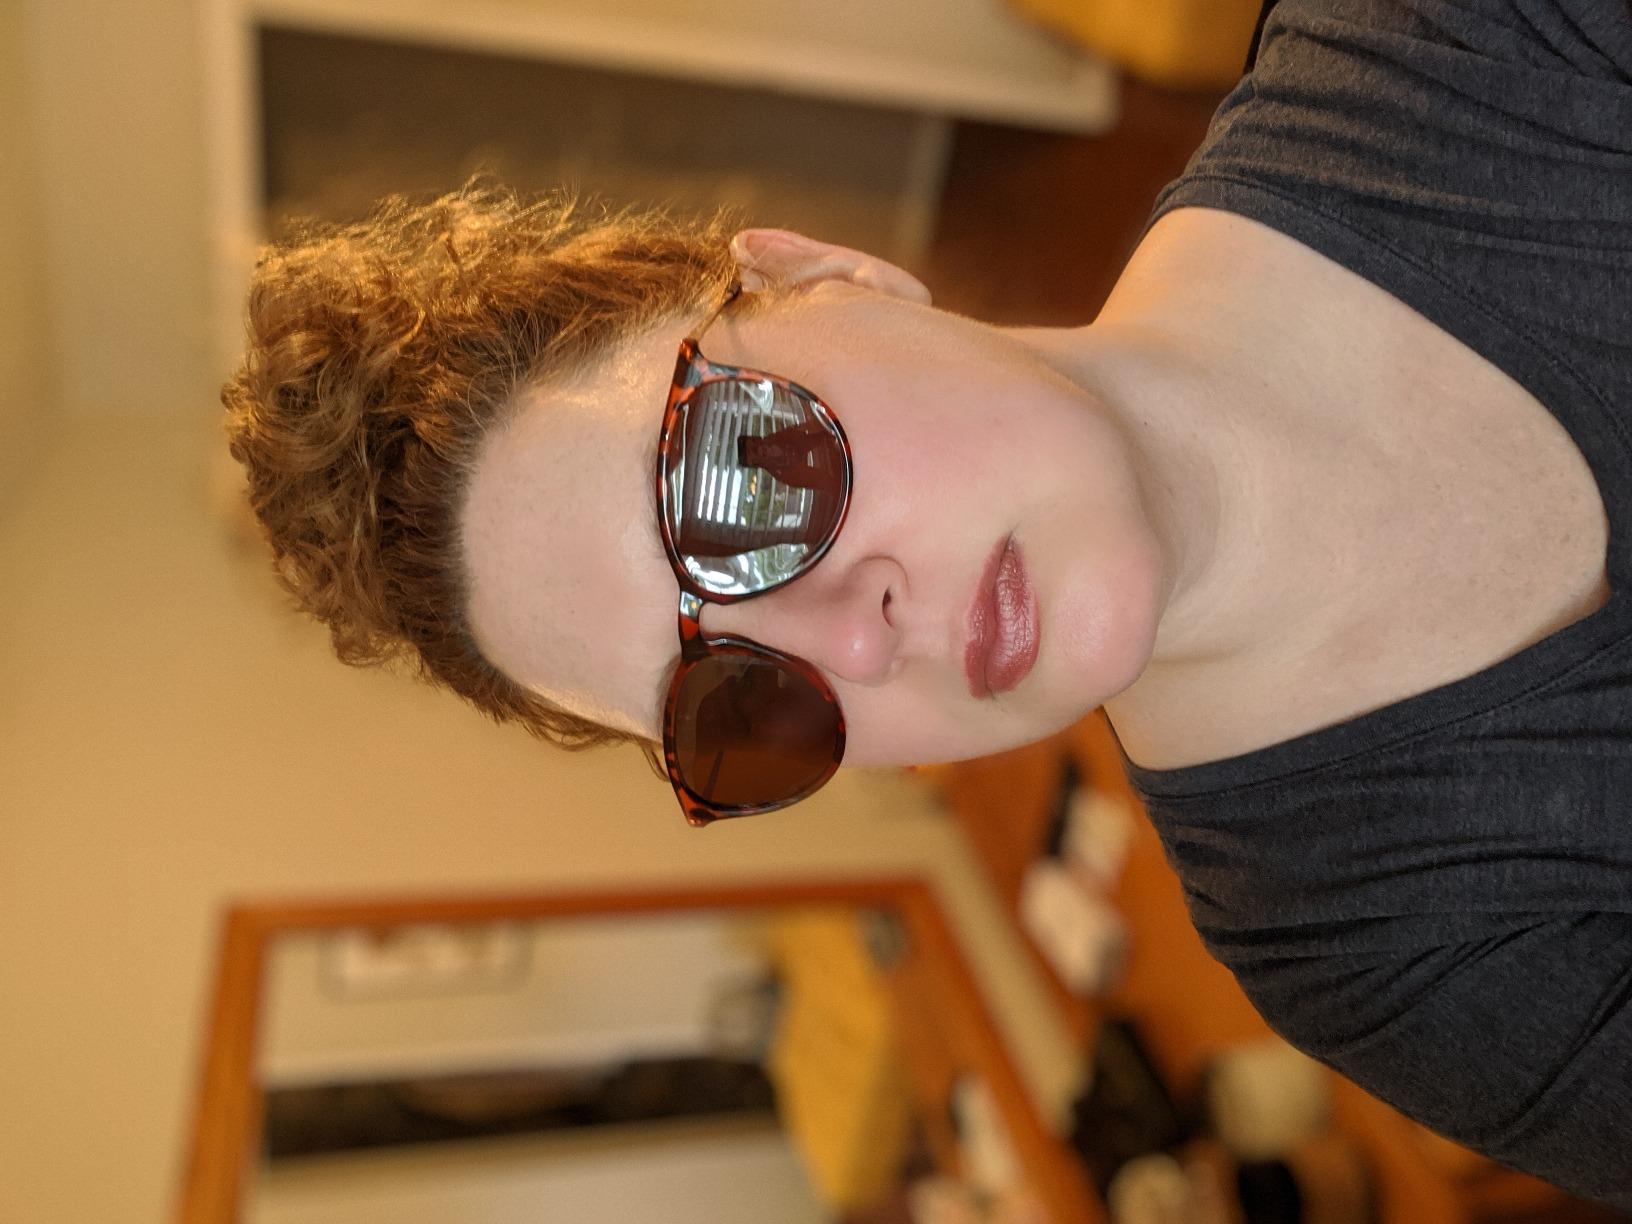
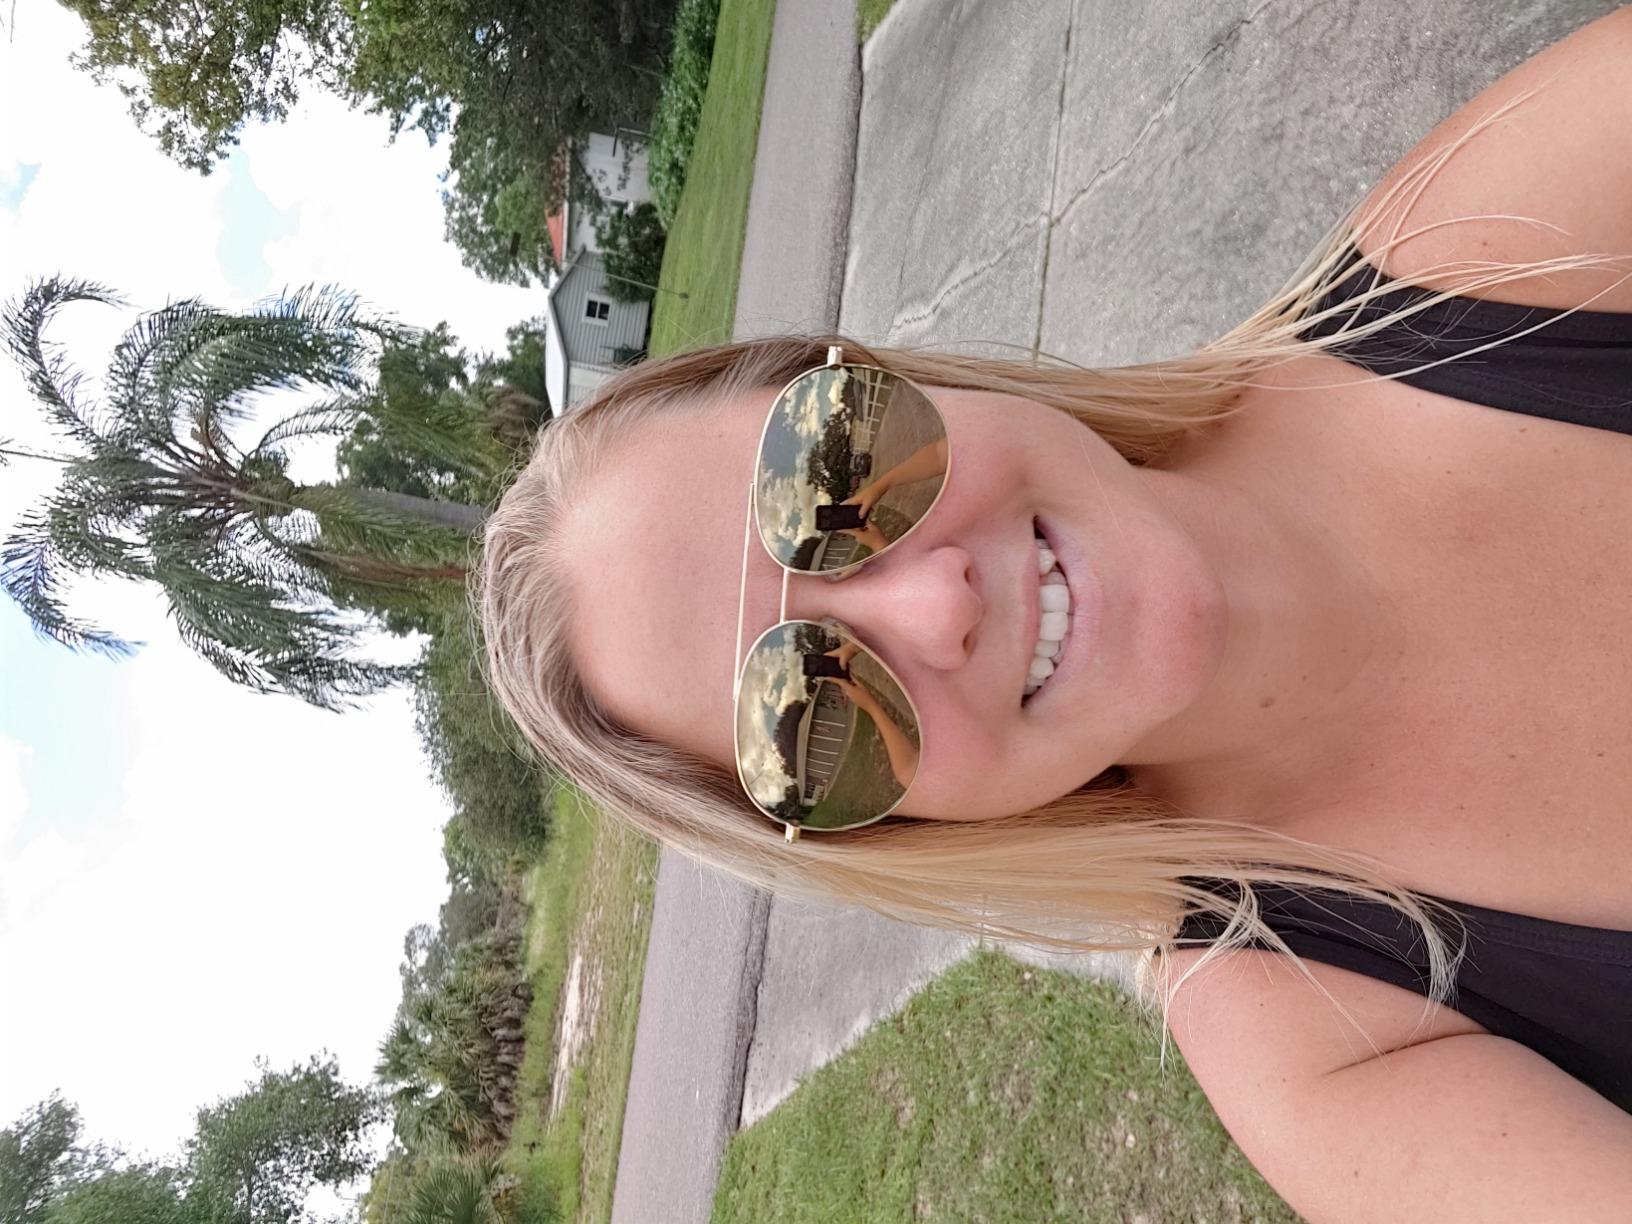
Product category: accessories_sunglasses
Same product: no